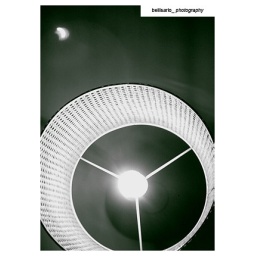
in my old bedroom layed on my bed